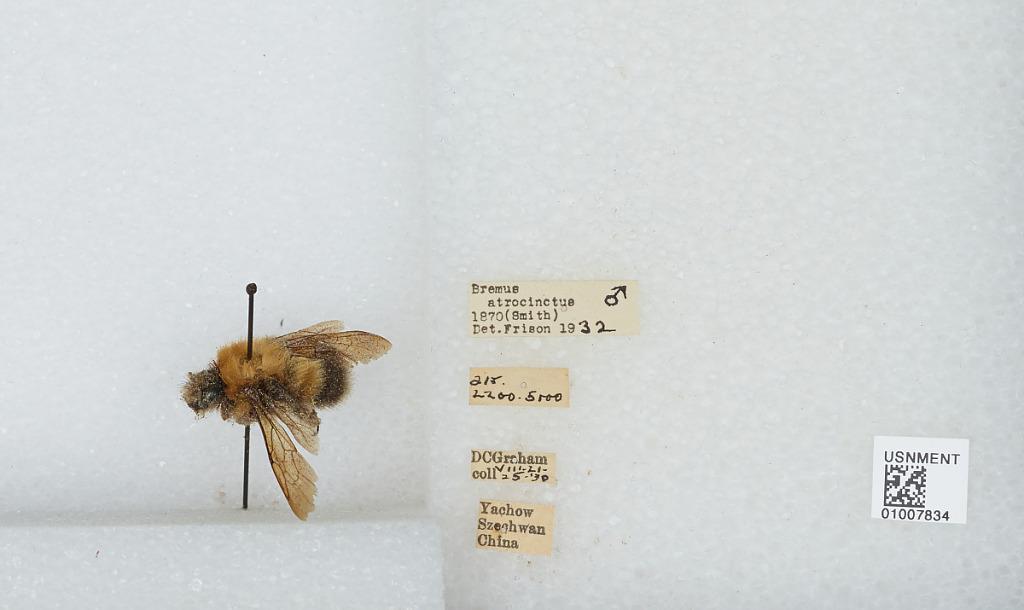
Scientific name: Bombus (Festivobombus) festivus Smith
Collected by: D. Graham
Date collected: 1930-8-21
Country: China
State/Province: Sichuan
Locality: Yucheng, formerly Yachow
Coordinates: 30.0061, 103.032
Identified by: Frison